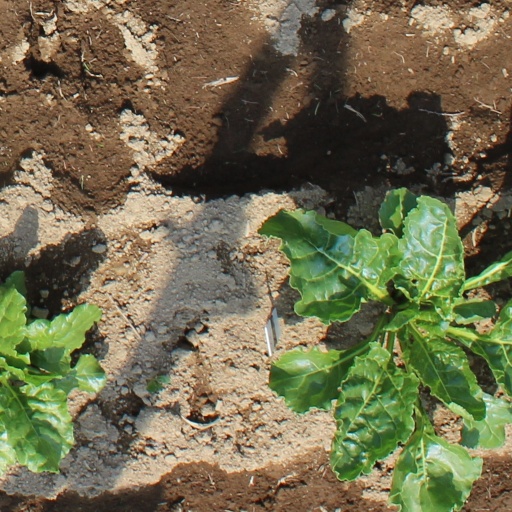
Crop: sugar beet